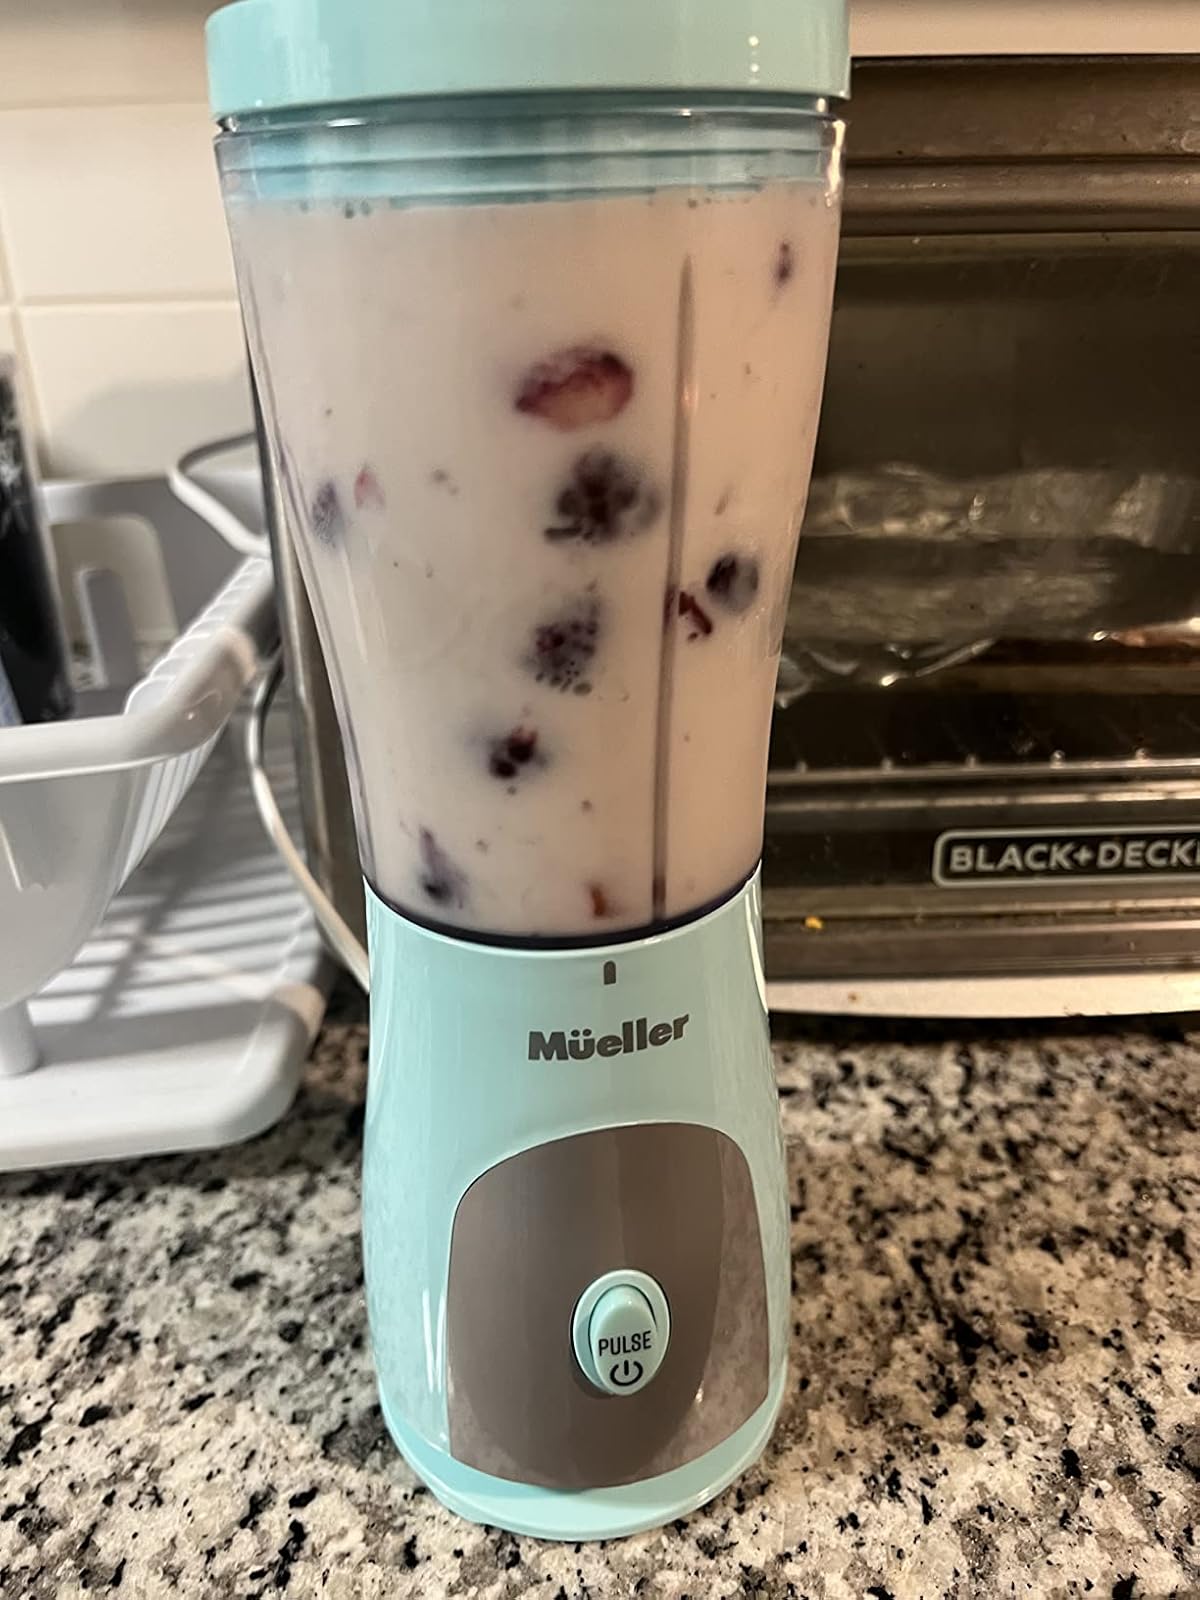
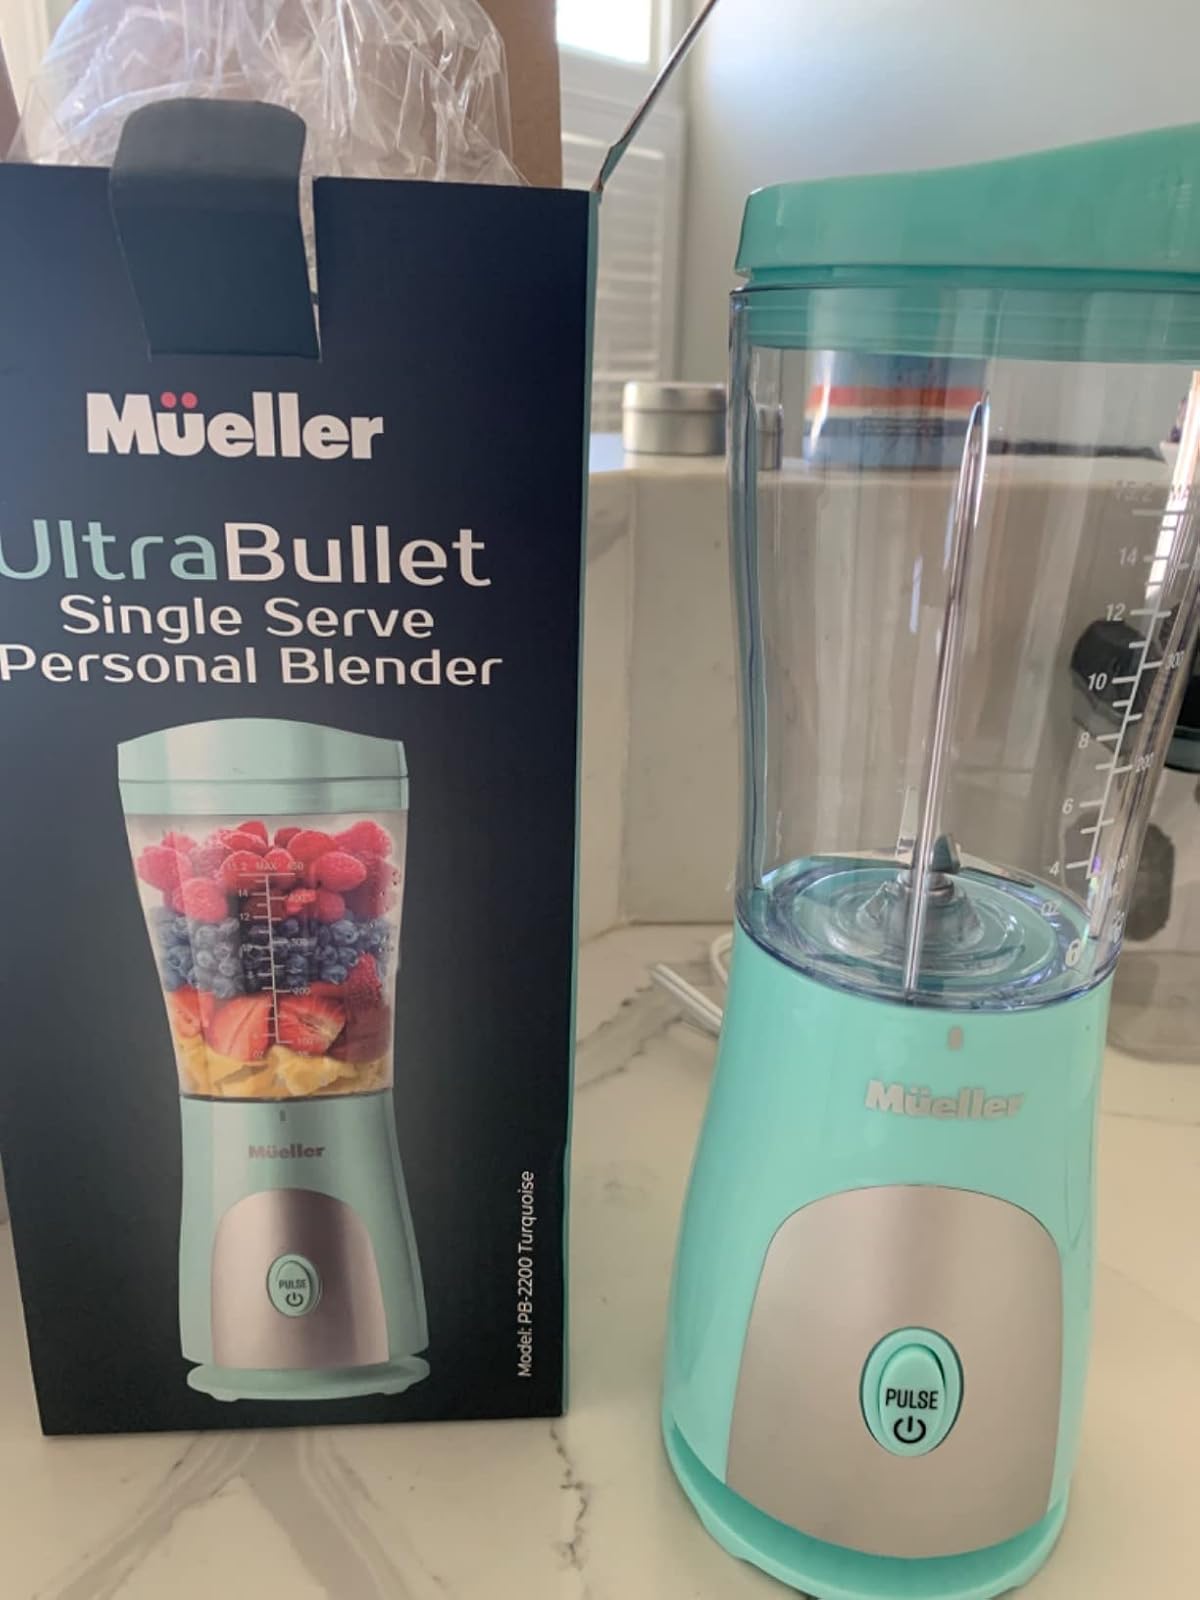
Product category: items_blender
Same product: yes